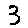
Label: 3